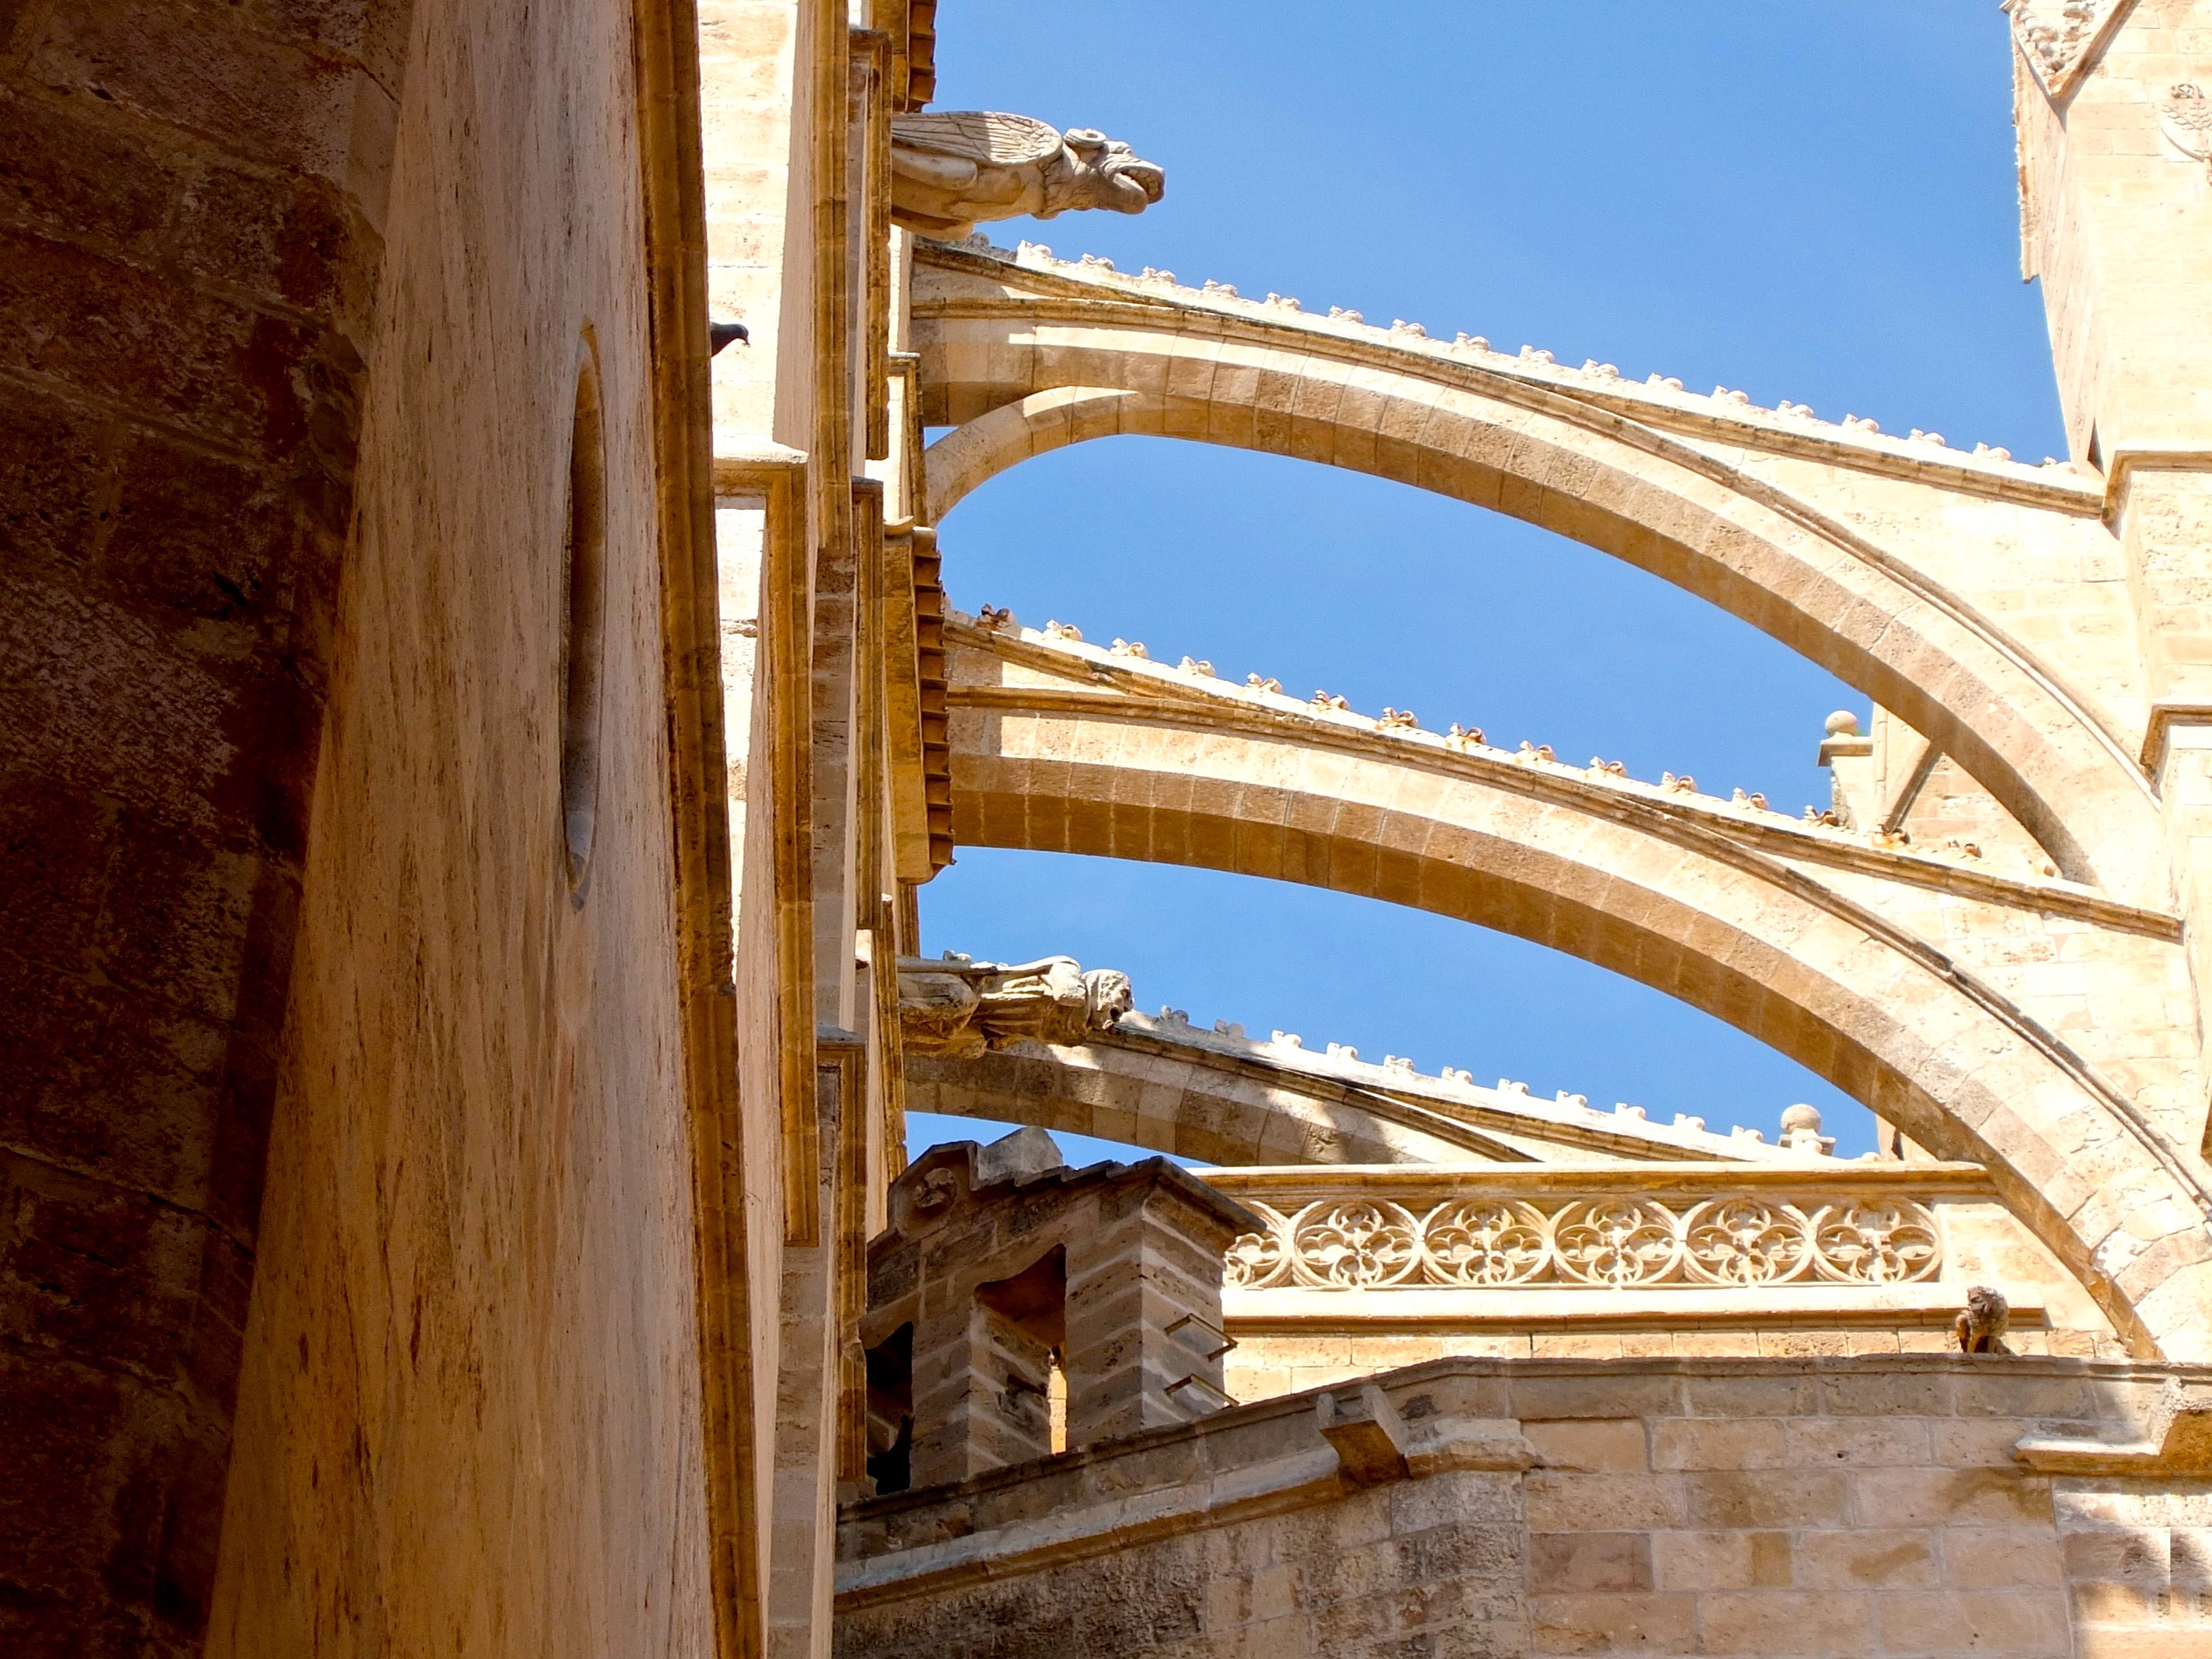
architecture, structure, wood, building, arch, construction, column, holiday, facade, church, gothic, stairs, arches, corsica, historically, impressive, ancient history